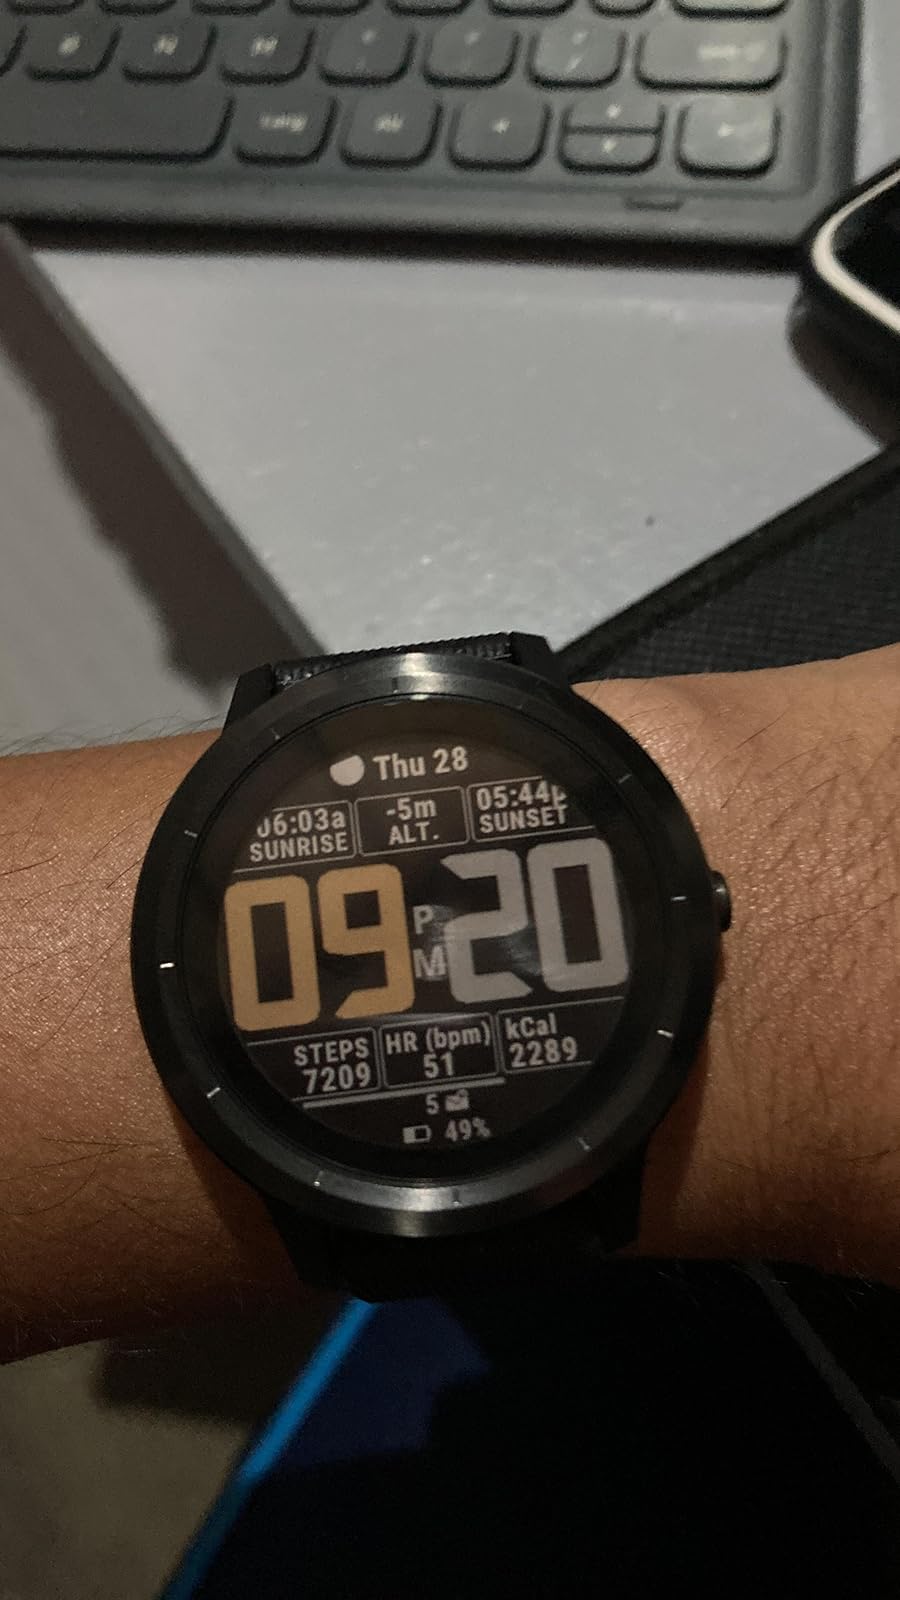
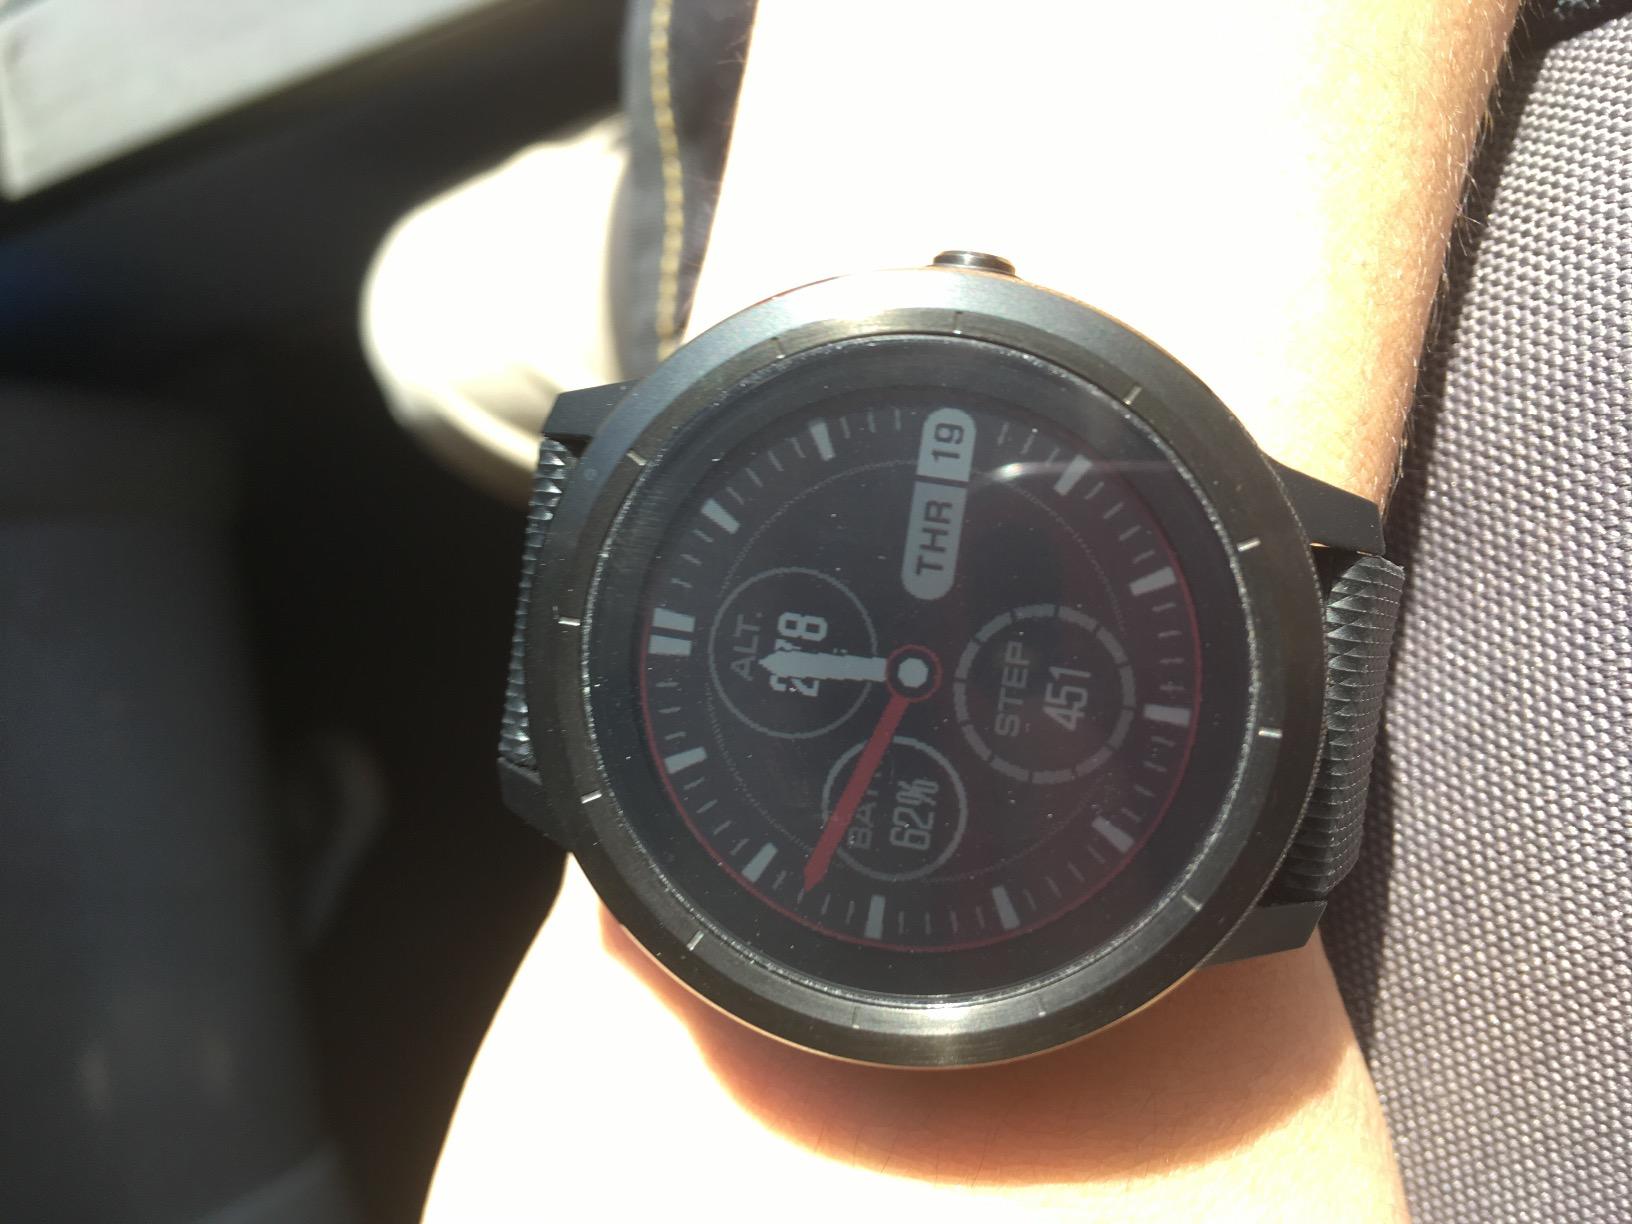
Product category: smartwatch
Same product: yes